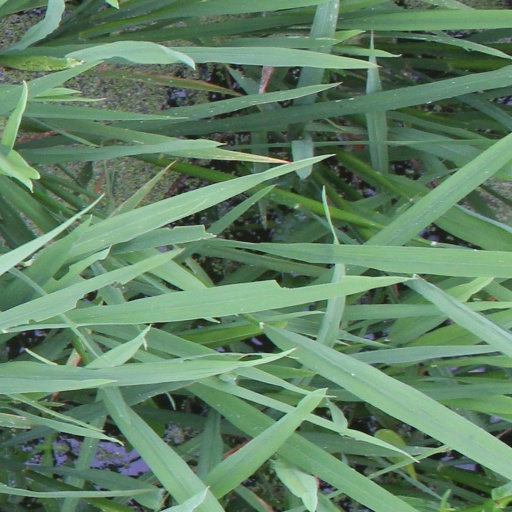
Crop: rice